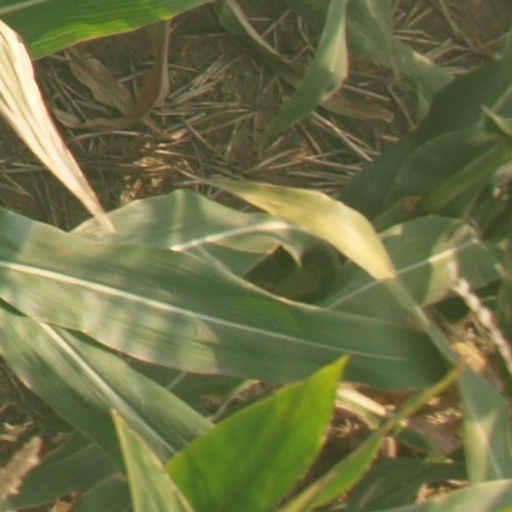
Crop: maize; corn